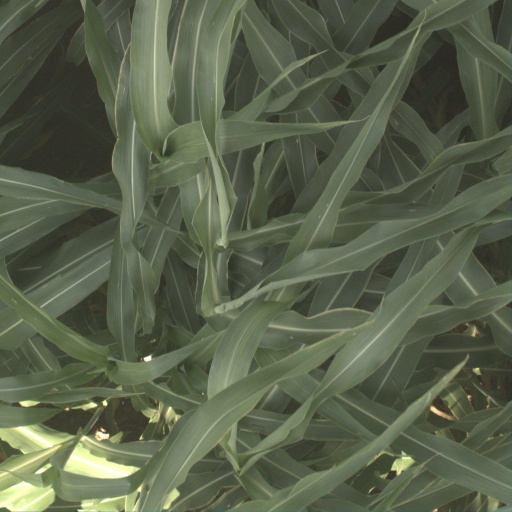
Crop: sorghum